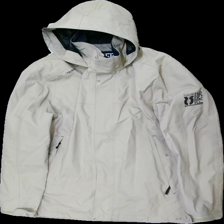
View: front
Type: Jacket
Category: Men
Brand: Not in the list
Brand text on label: tribord
Colors: Beige, Blue
Material: 100% nylon
Pattern: Lace
Cut: Turtle neck
Size: L
Season: All
Price range: 100-150
Recommended usage: Reuse
Description: beig vindjacka med tryck